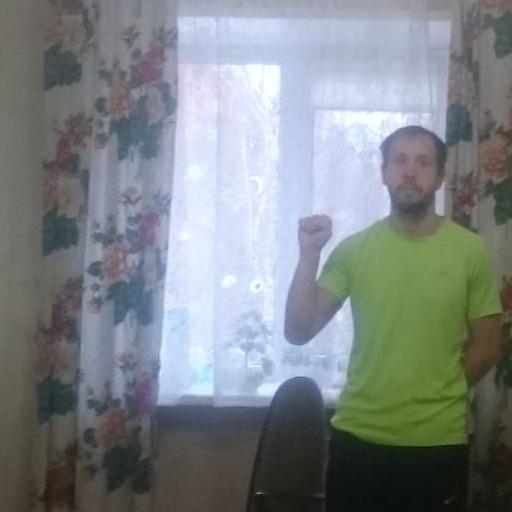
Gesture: fist